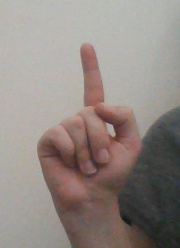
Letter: bb